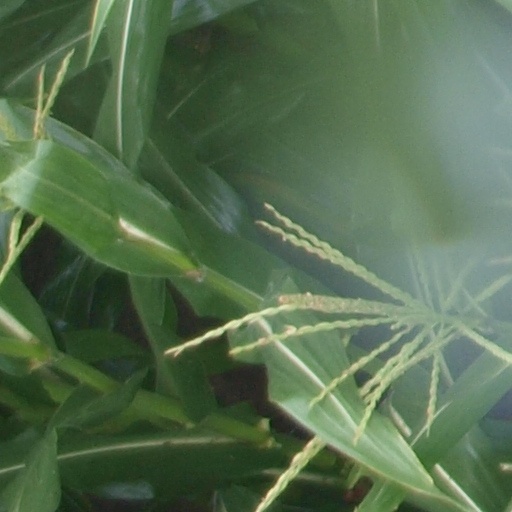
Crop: maize; corn